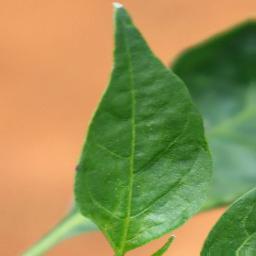
Label: healthy